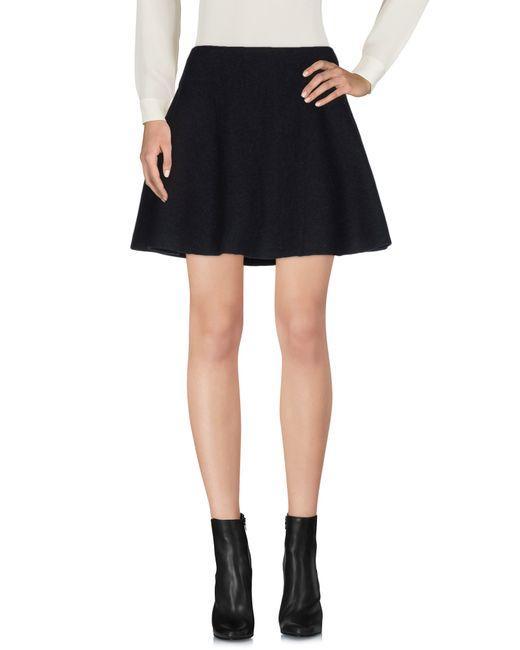
schwarzer lässiger Mini Skaterrock, weiches Material